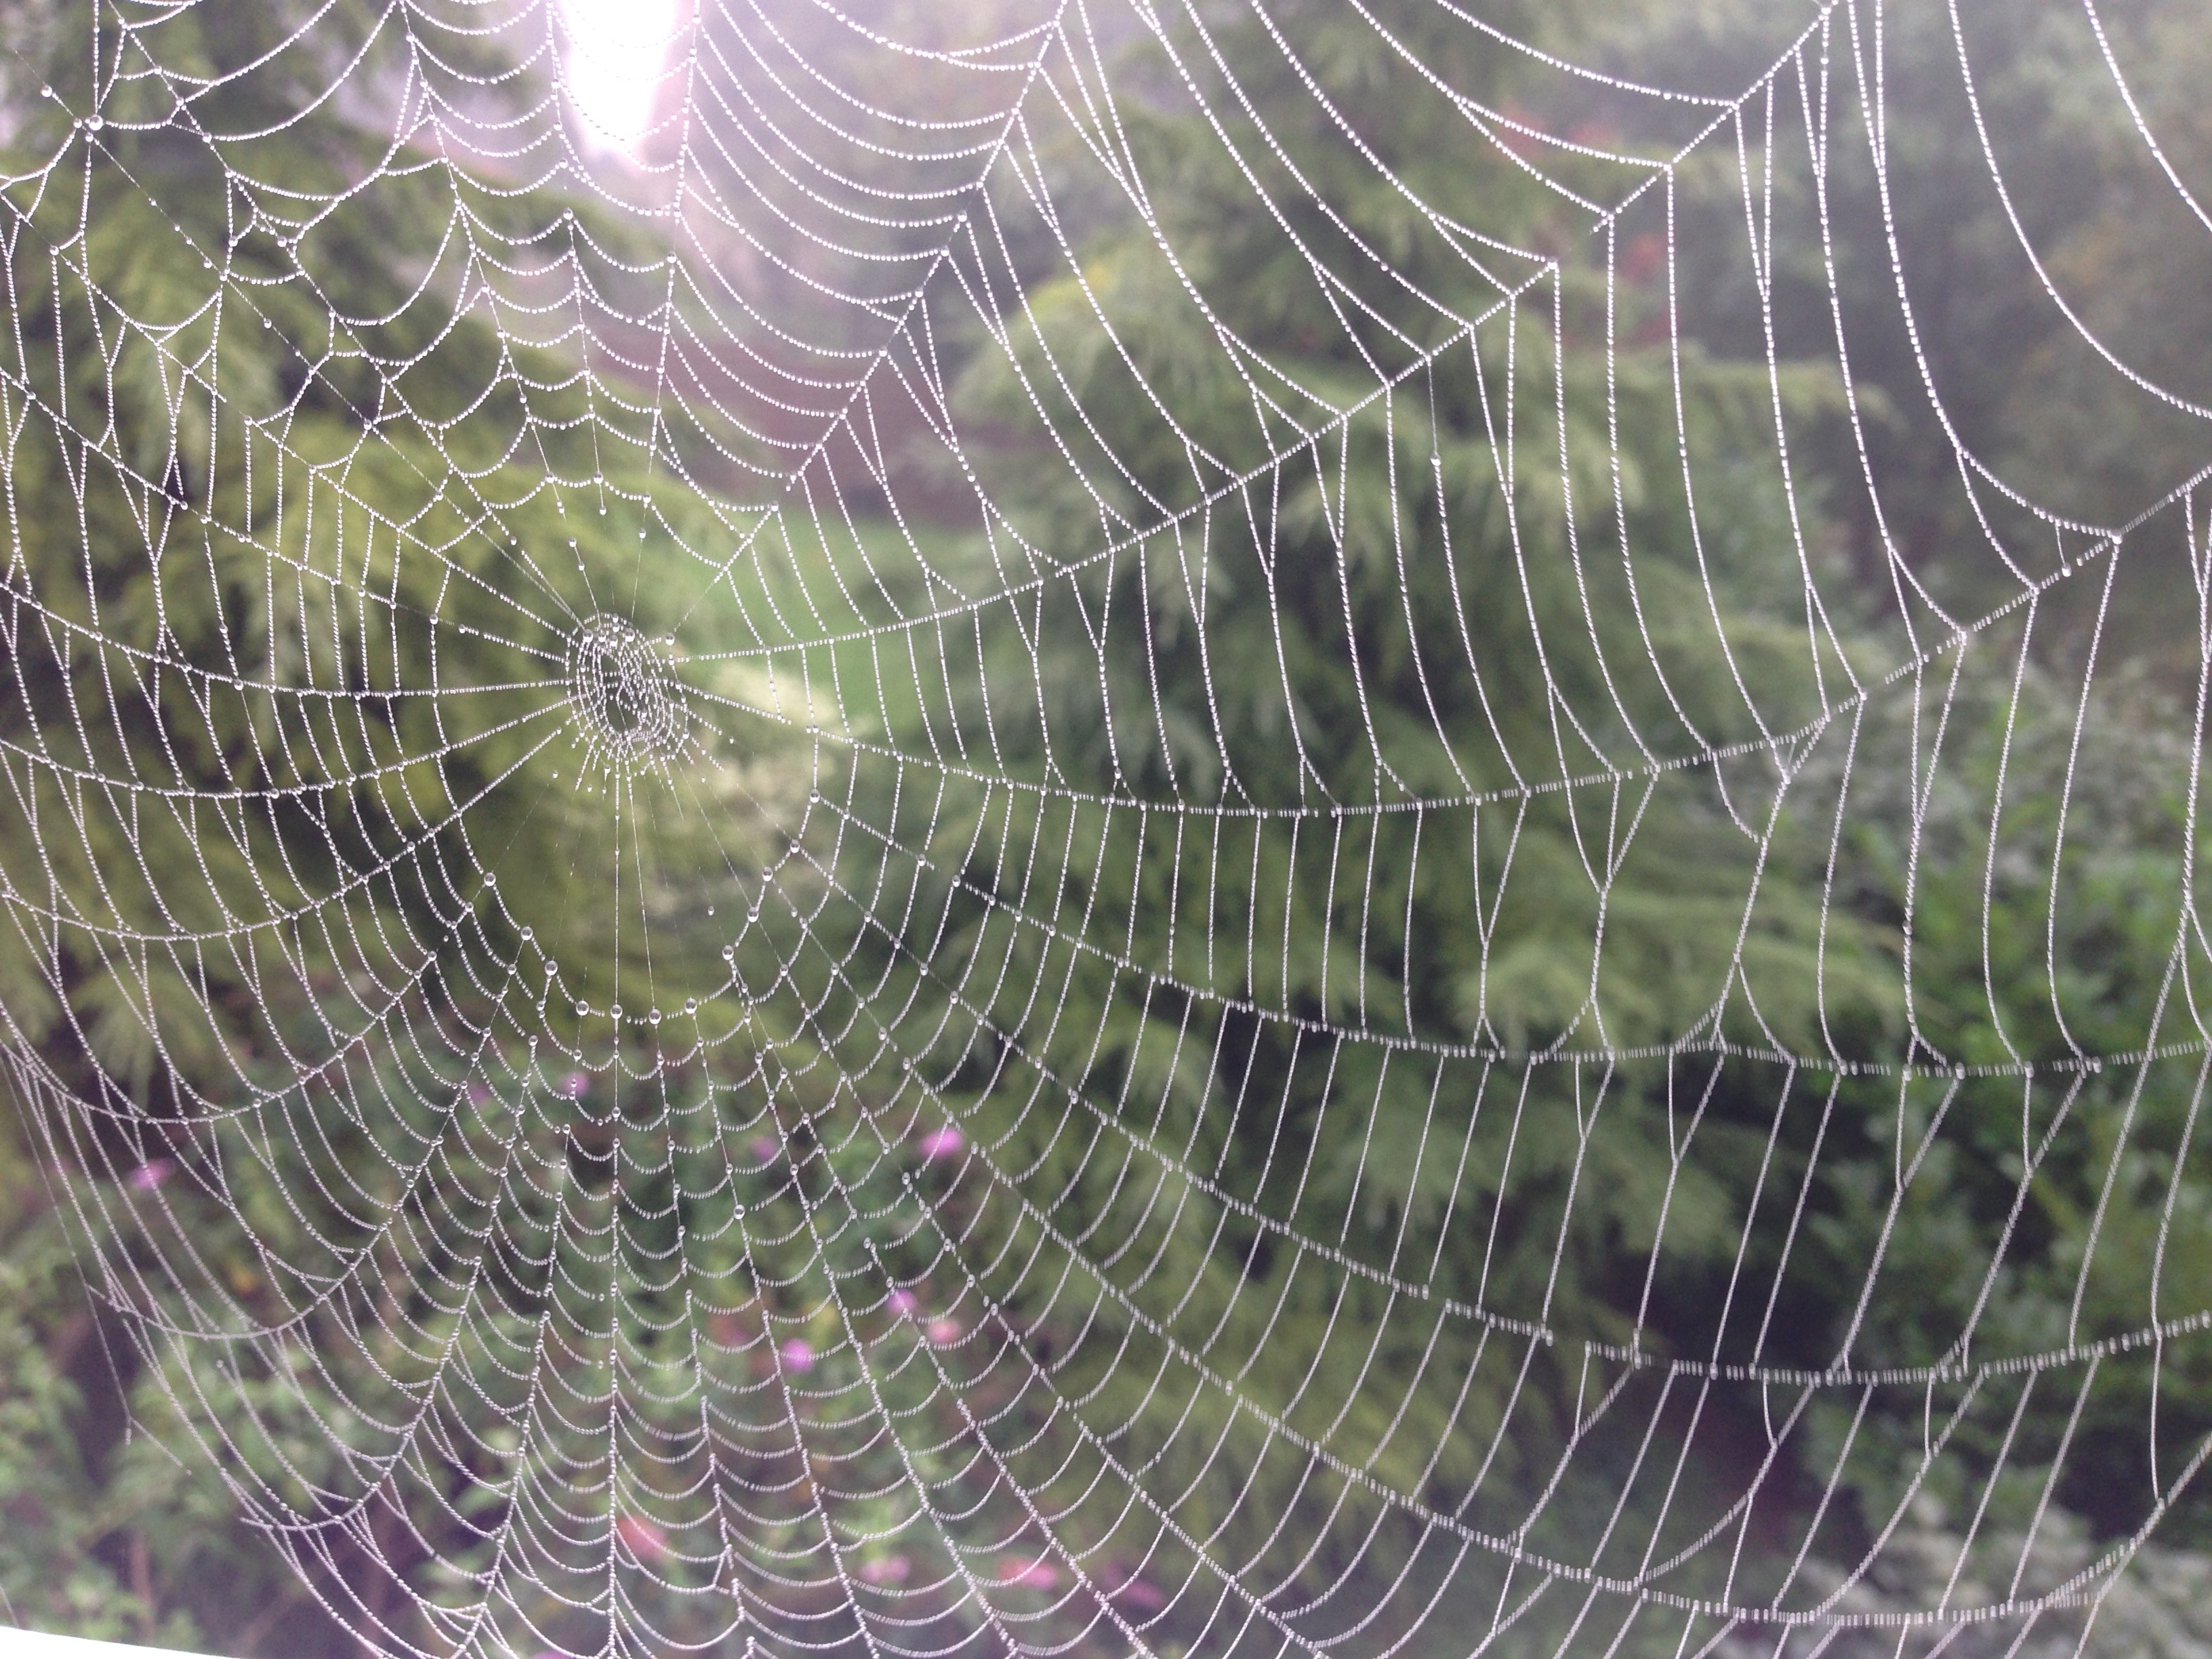
biology, fauna, material, invertebrate, spider web, cobweb, spider, dewdrop, net, arachnid, network, organism, arthropod